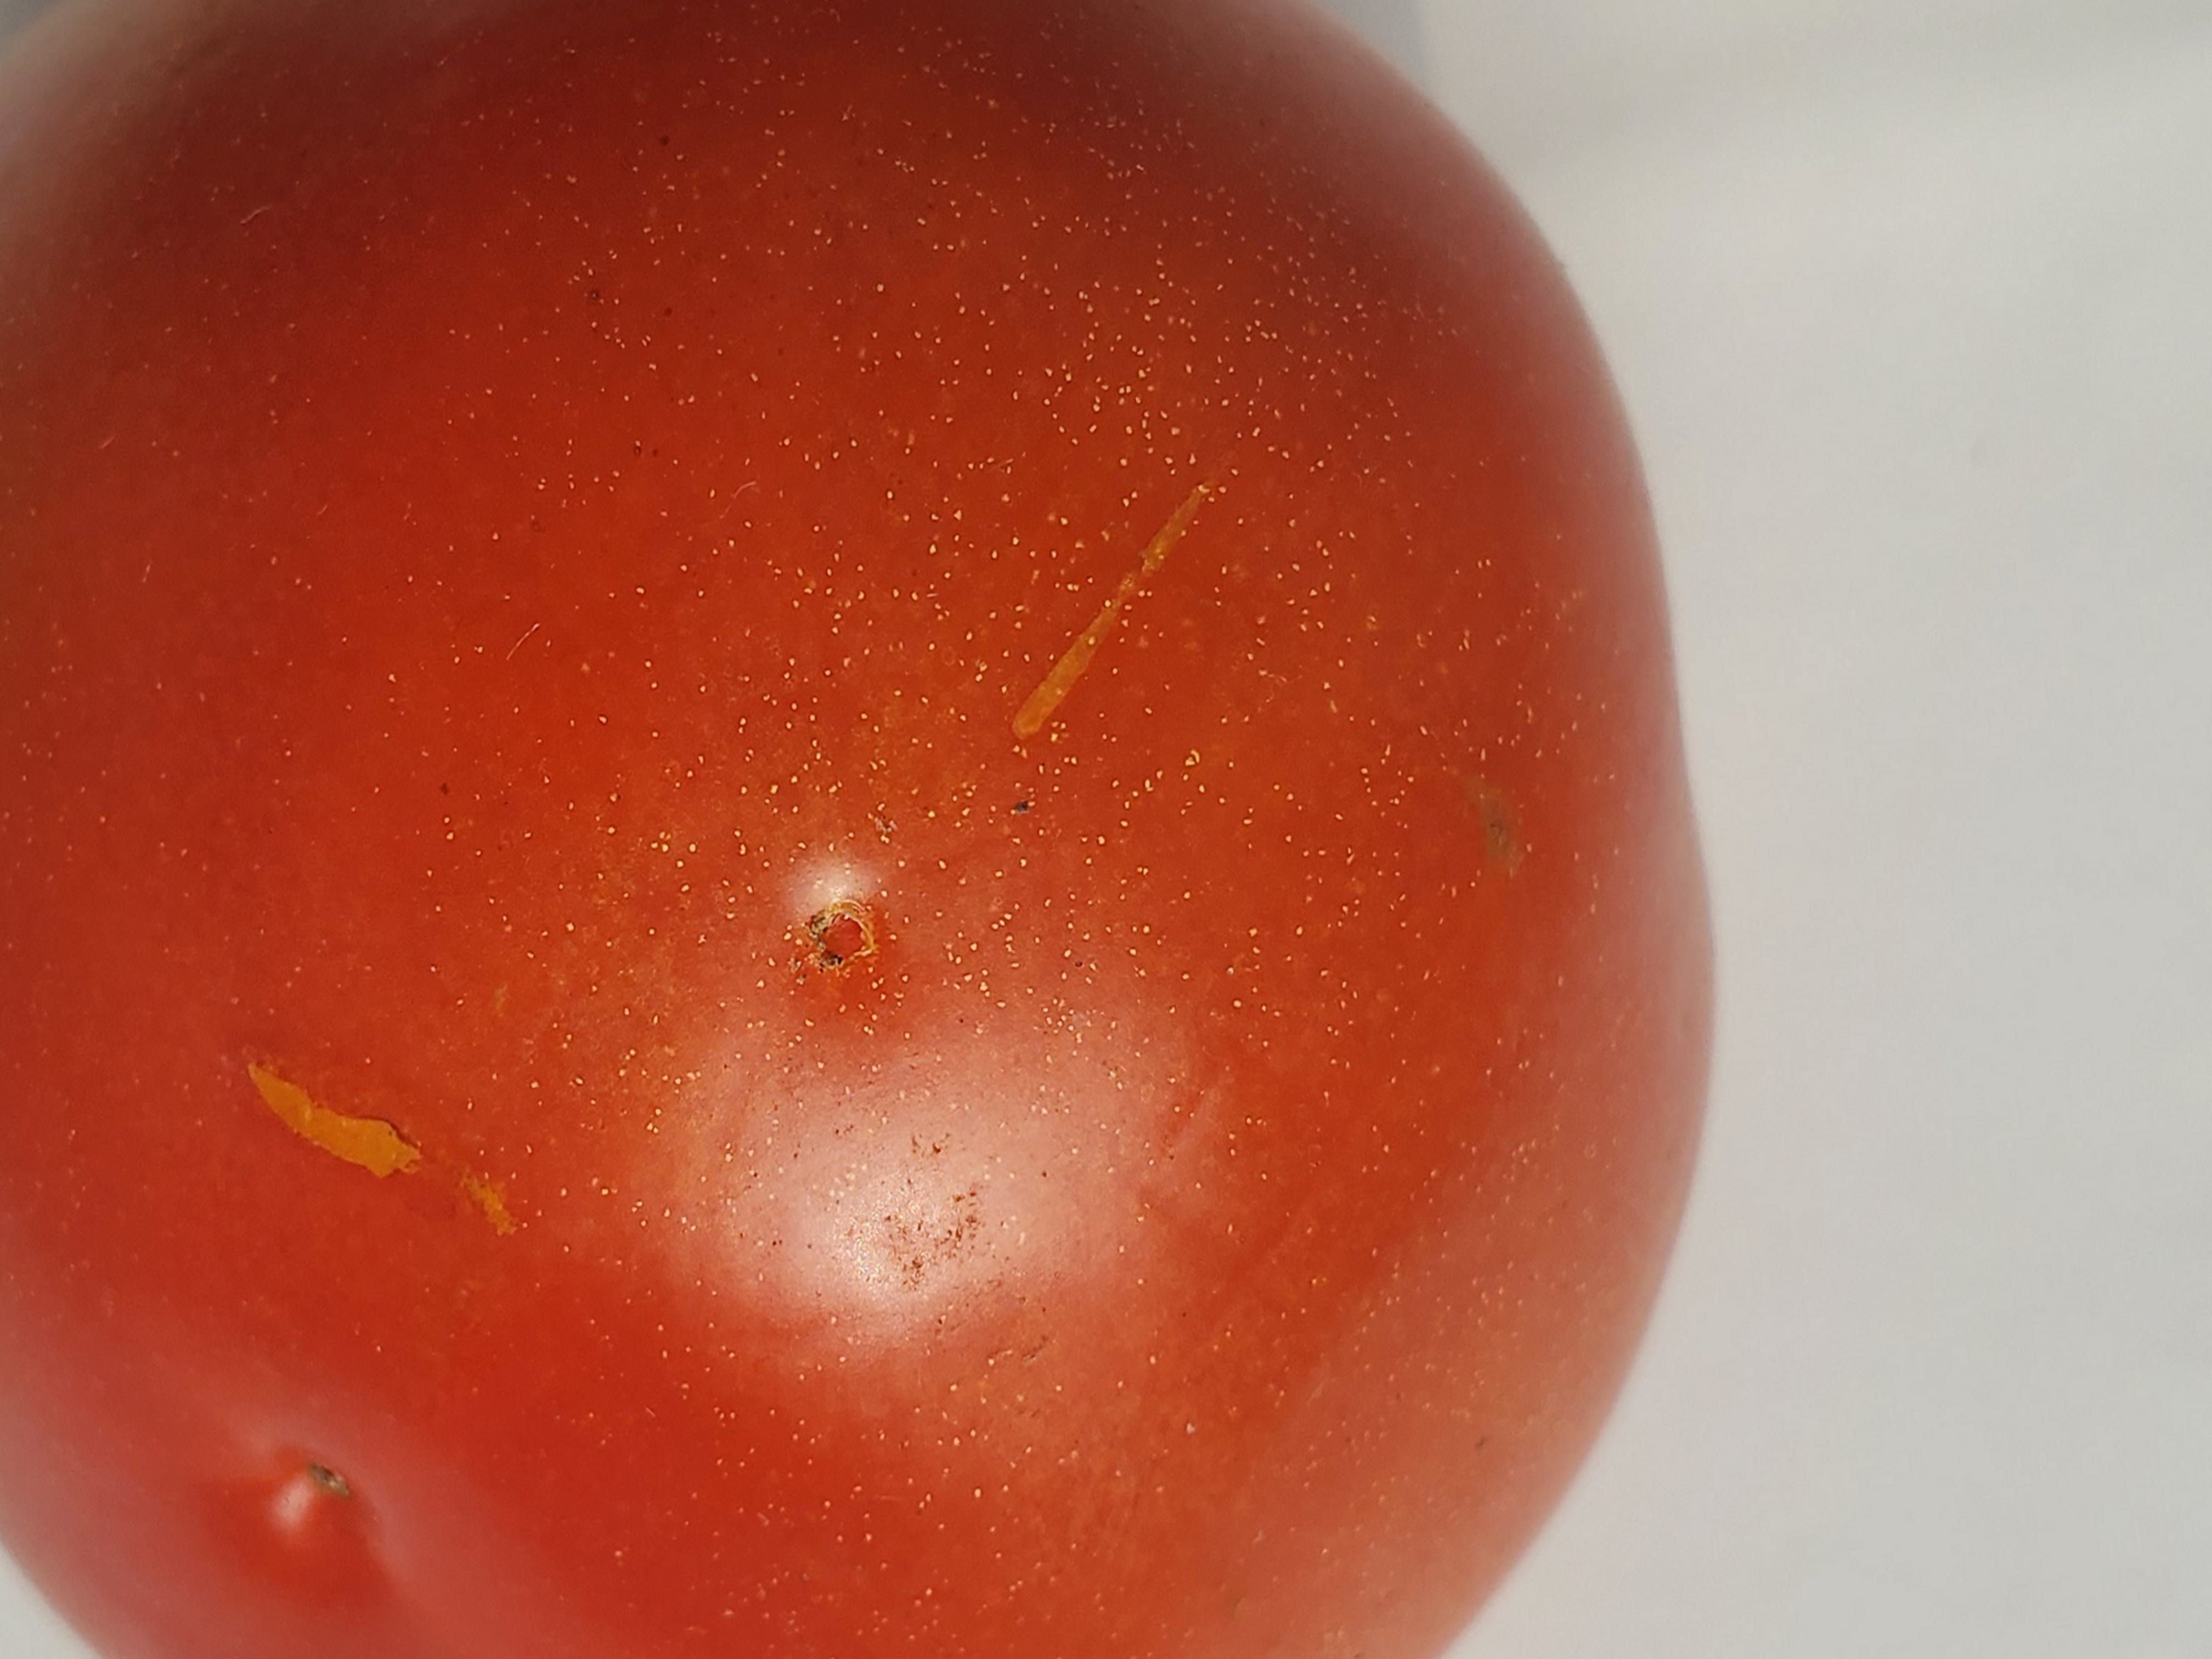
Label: Fresh